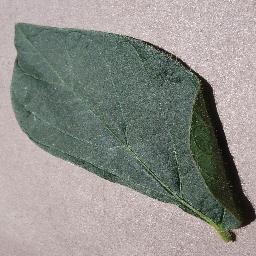
Label: Soybean___healthy